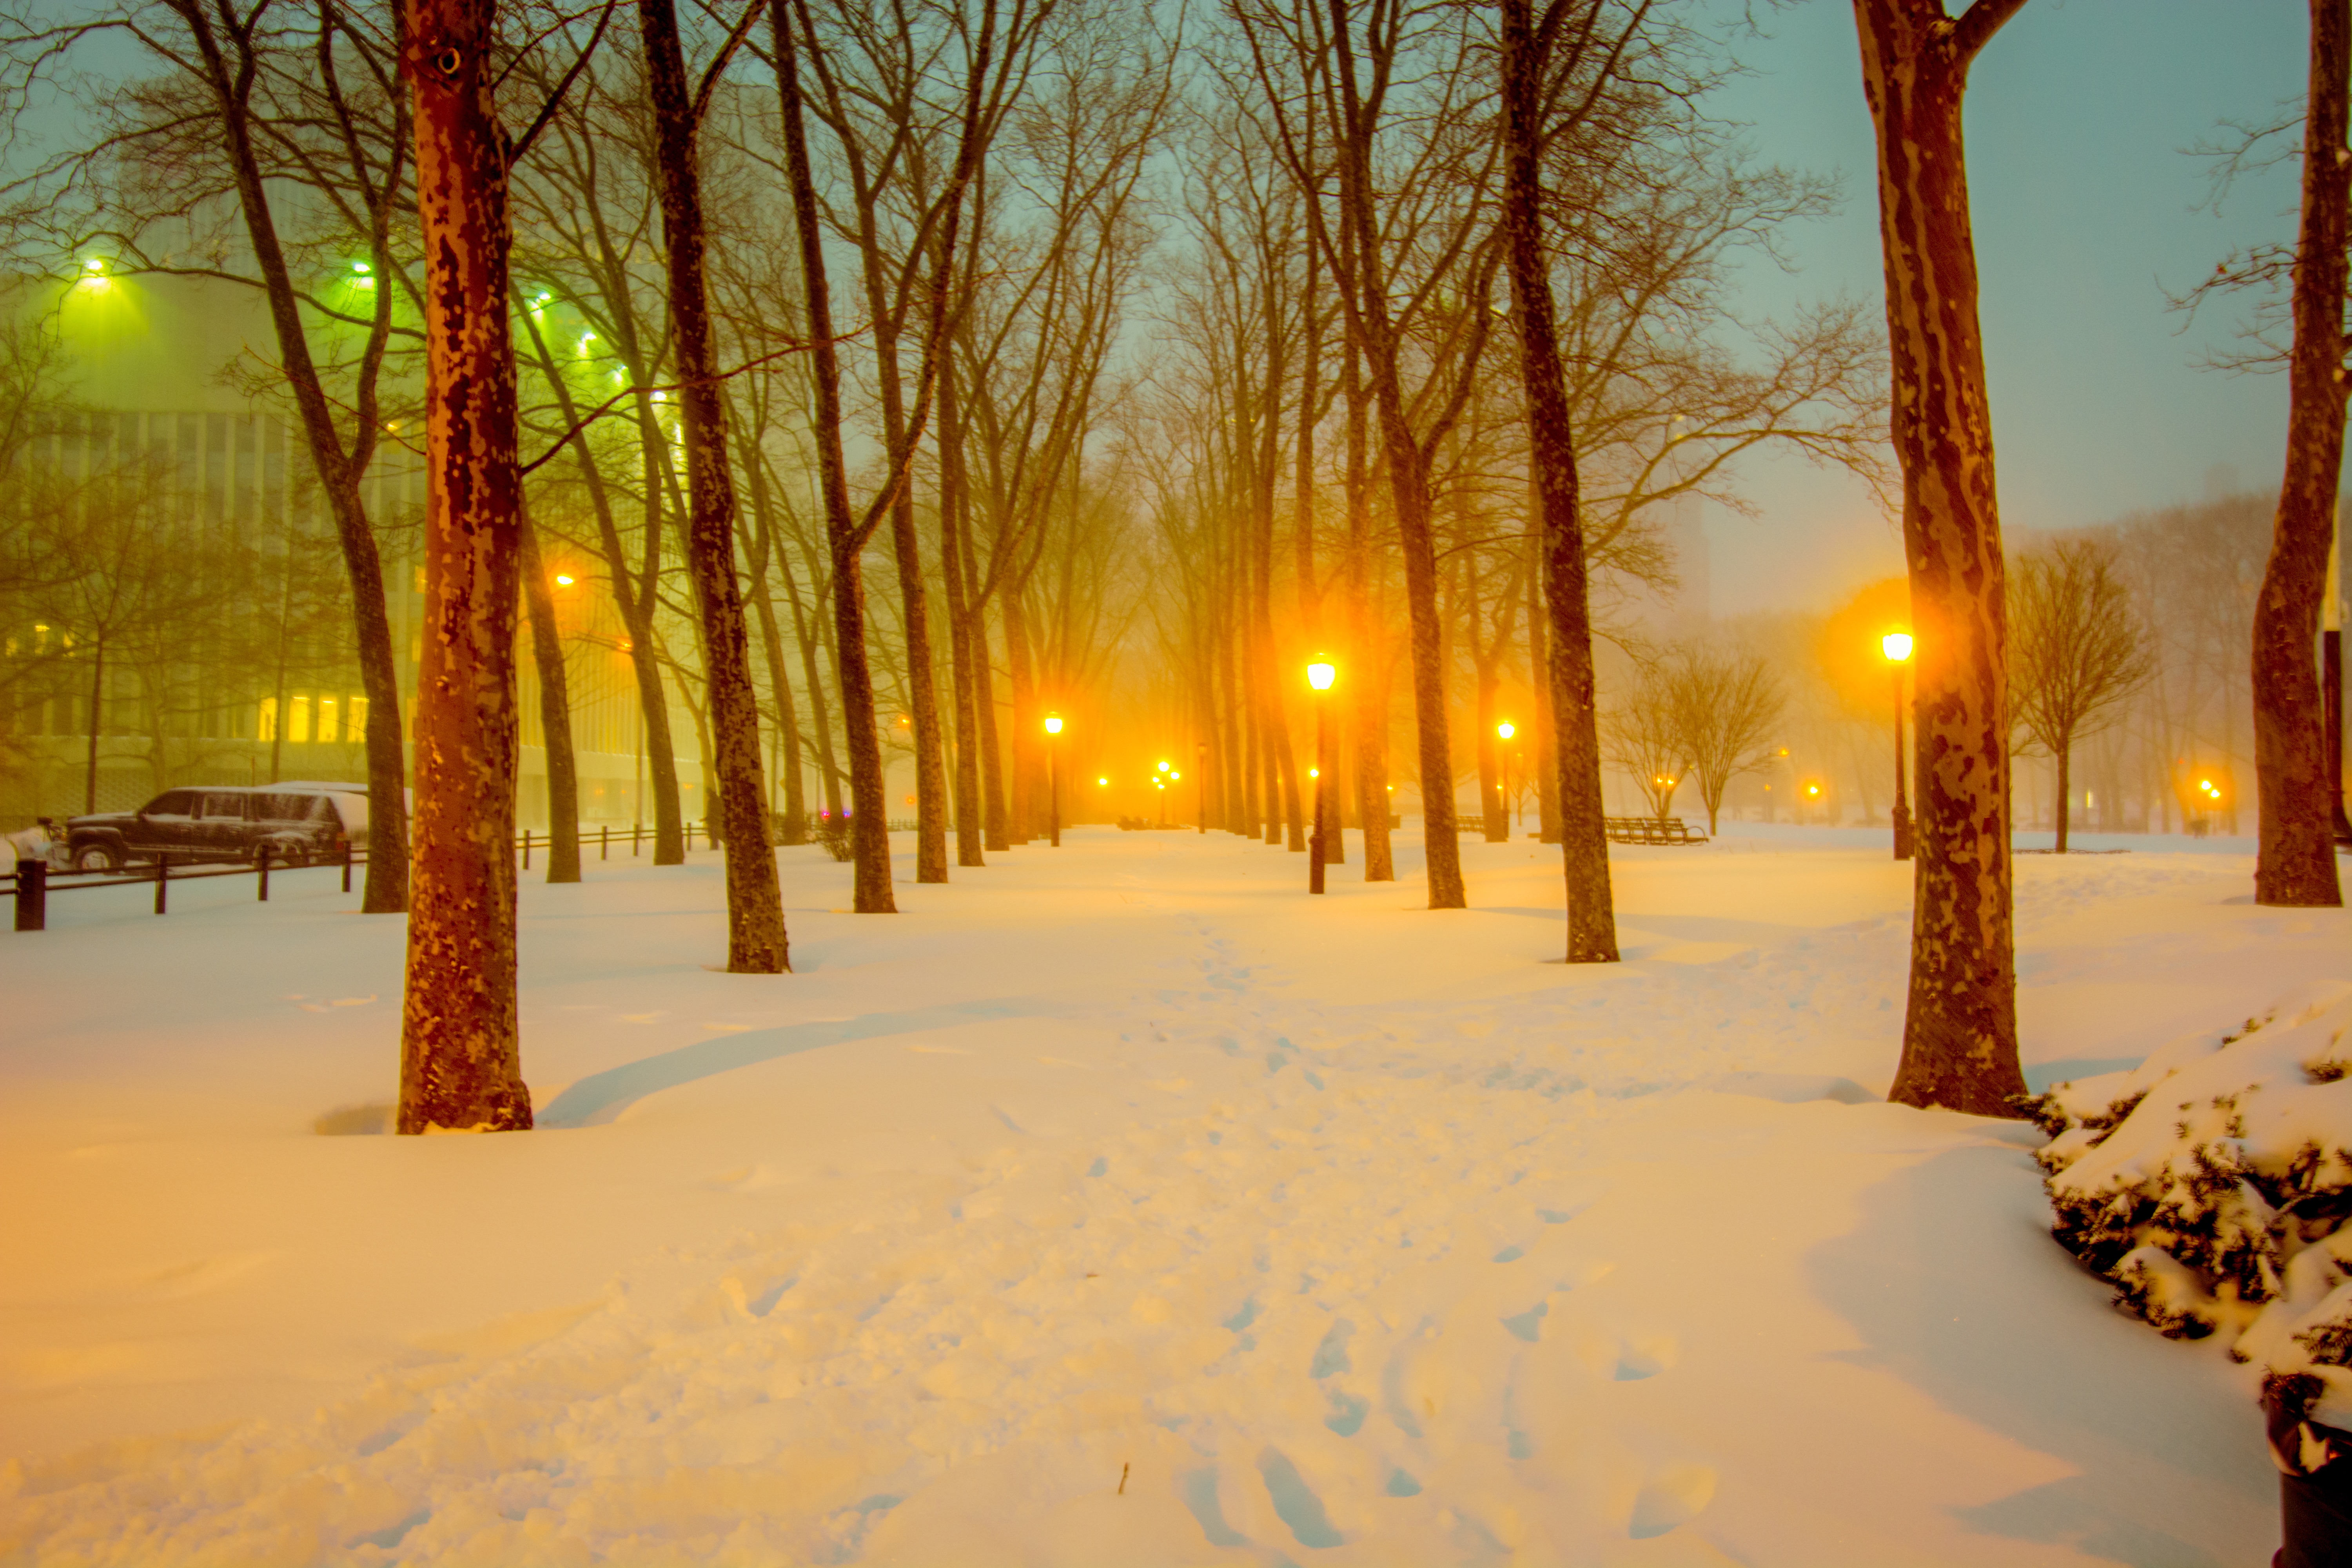
tree, snow, winter, sunlight, morning, evening, autumn, weather, season, freezing